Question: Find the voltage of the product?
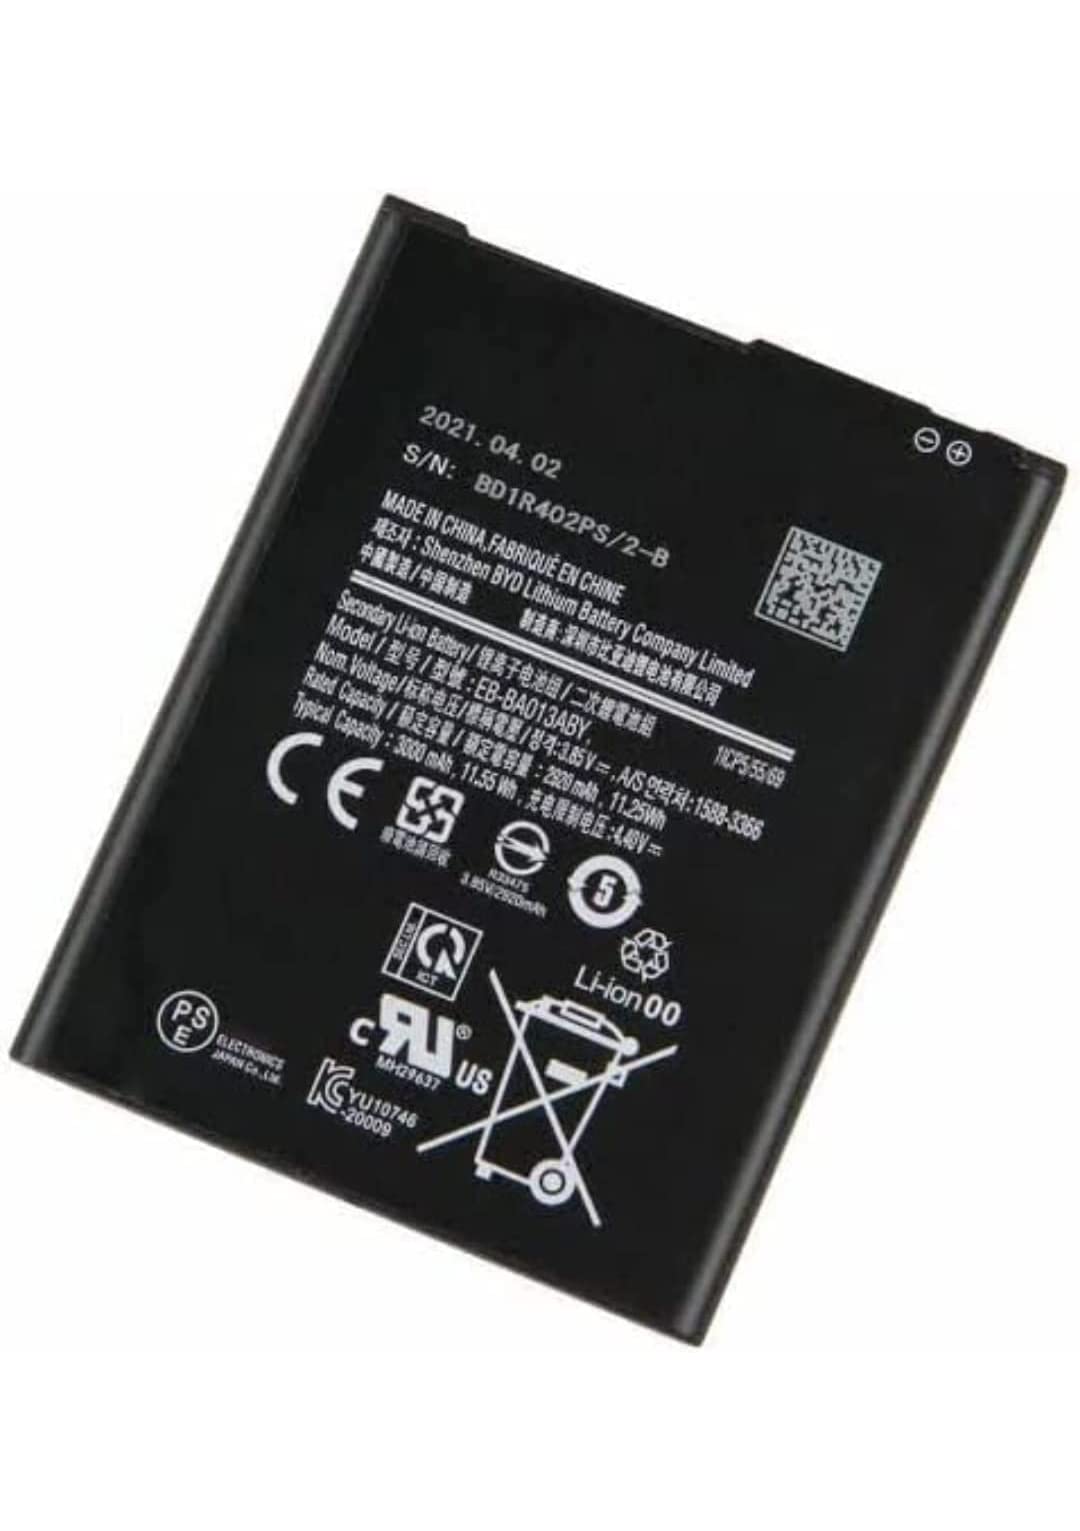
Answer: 3.85 volt